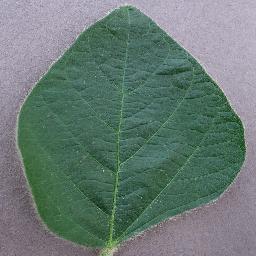
Label: Soybean___healthy